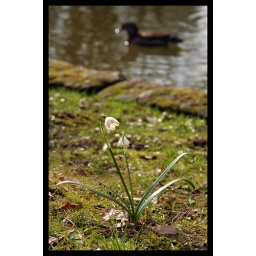
Looking for some nice and cute birds while walking in the Great Garden of Dresden.